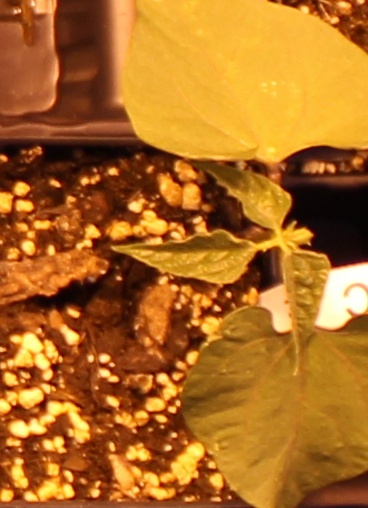
Label: Blackbean